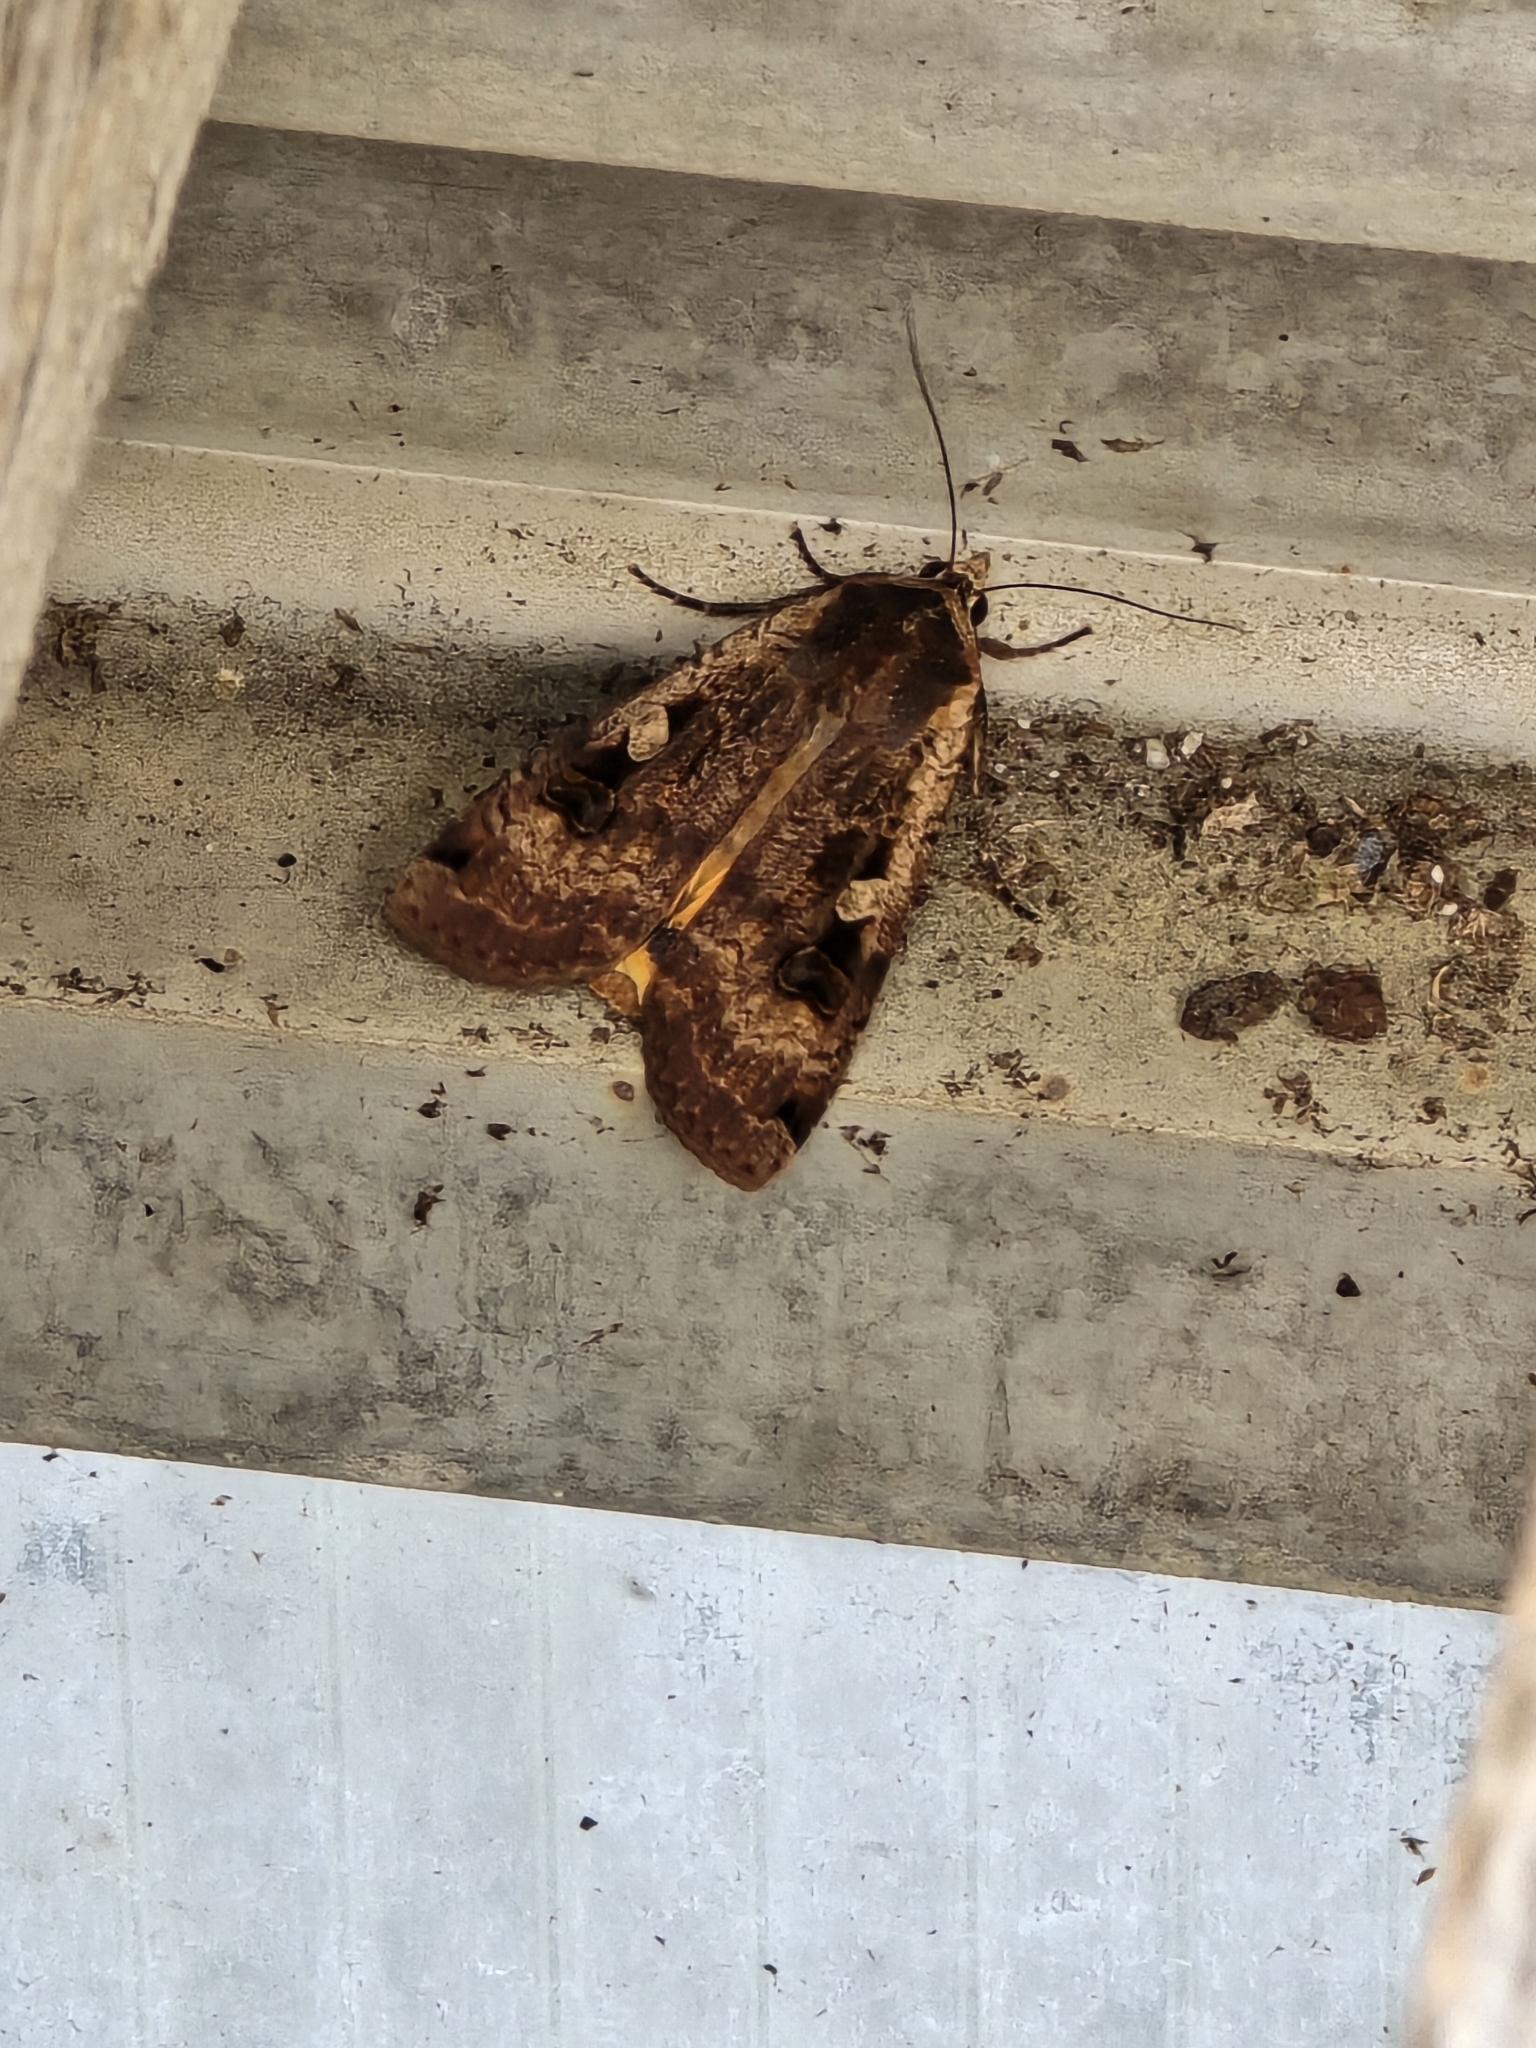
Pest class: cutworms